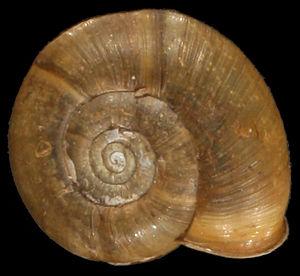
La sous-famille des Ariantinae regroupe des Gastéropodes de la famille des Helicidae.
L'escargot de Quimper est un escargot d'assez grande taille habitant les zones boisées de la Basse-Bretagne et de la cordillère Cantabrique. En raison de cette distribution très particulière et limitée, l'espèce bénéficie d'un statut de protection en France et en Europe.